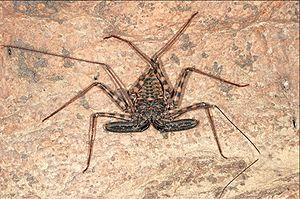
Une espèce est dite panchronique quand elle est présente actuellement et ressemble morphologiquement à des espèces éteintes, identifiées sous la forme de fossiles. On parle parfois aussi de « fossile vivant » ou, plus correctement, d'« espèce-relique ».
Damon diadema est une espèce d'amblypyges de la famille des Phrynichidae.
Les Amblypygi, amblypyges ou phrynes en français, sont un ordre d'arthropodes de la classe des arachnides.
Les Phrynichidae sont une famille d'amblypyges.